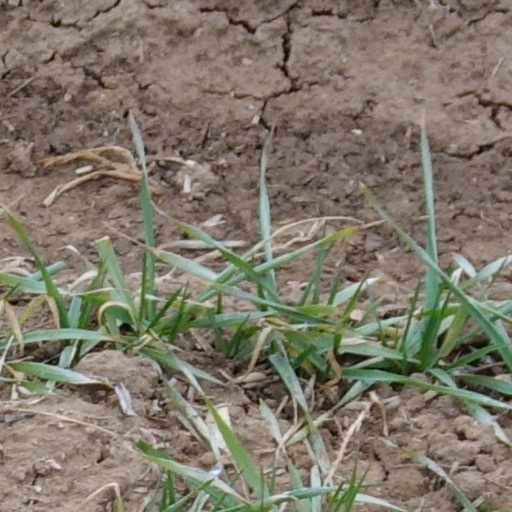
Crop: wheat